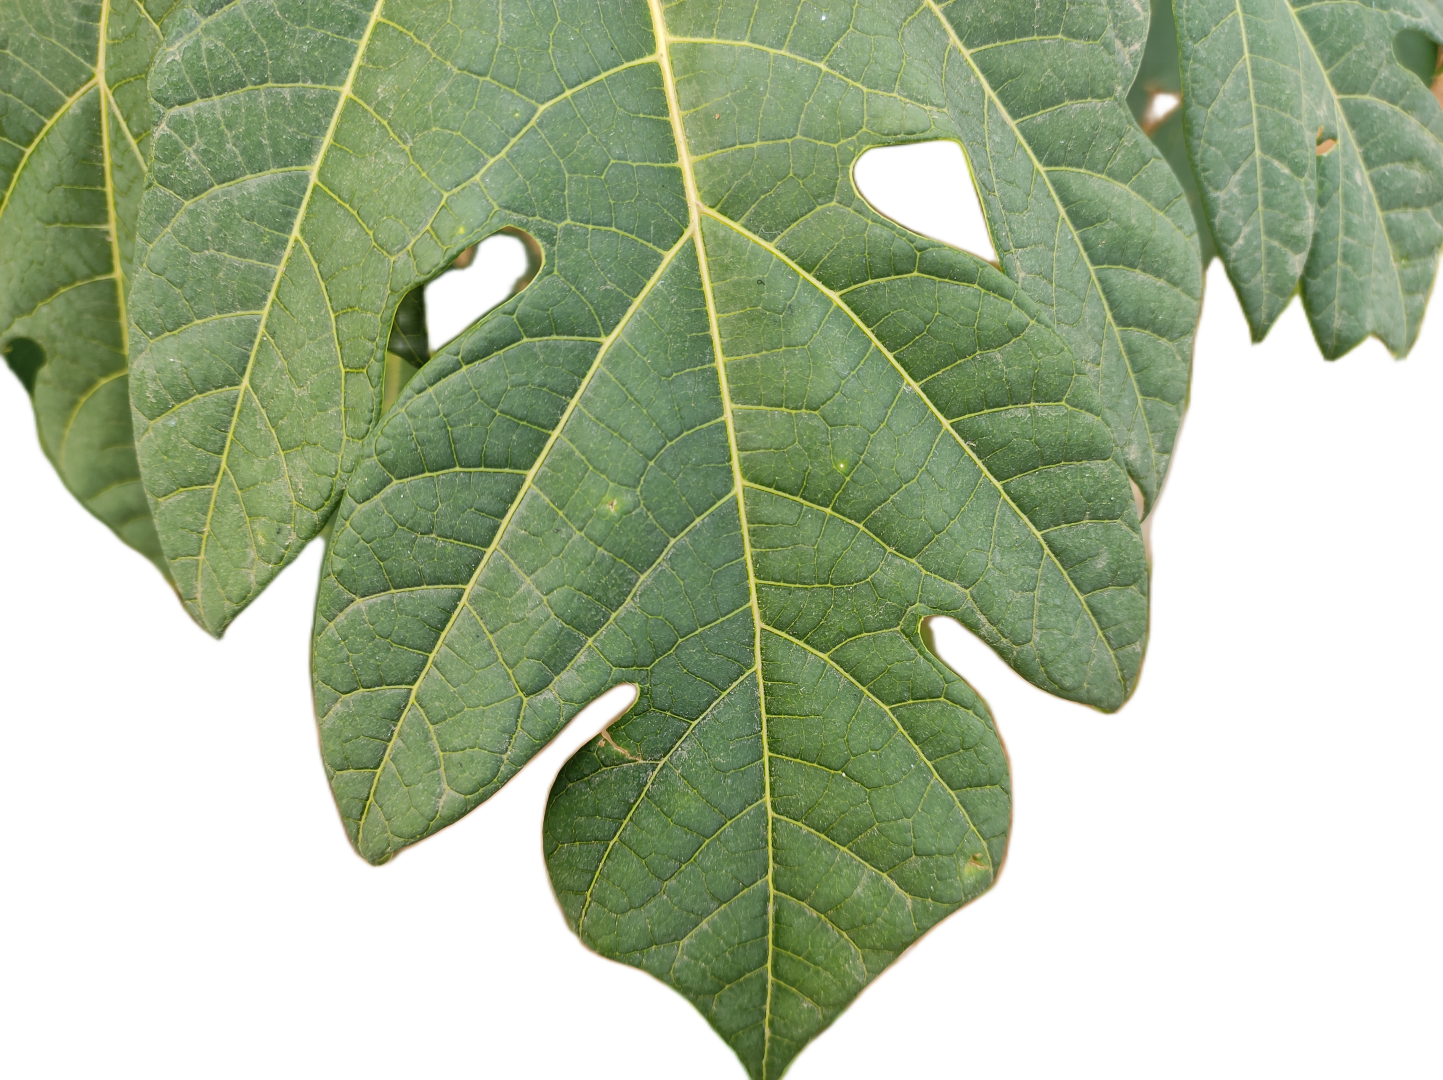
Crop: Papaya
Label: Pathogen_symptoms